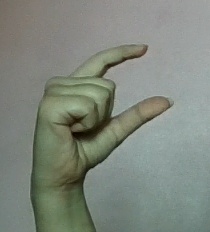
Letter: dal